Capital punishment in Texas

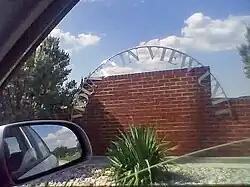
Mountain View Unit, which has the women's death row.

Male death row inmates are housed at the Polunsky Unit in West Livingston; female death row inmates are housed at the Patrick L. O'Daniel Unit in Gatesville. As of 2015 some death row inmates are at the Wayne Scott Unit (formerly Jester IV Unit) to receive psychiatric treatment.